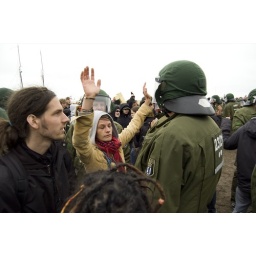
After a punch in the face this determined girl stood from the mud and faced the police man again.